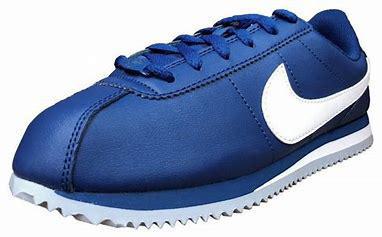
Brand: Nike
Model: Cortez Basic SL